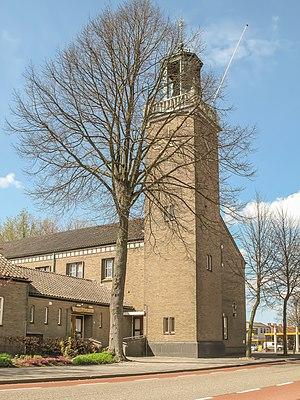
Marknesse est l'un des dix villages de la commune néerlandaise de Noordoostpolder, dans la province du Flevoland.